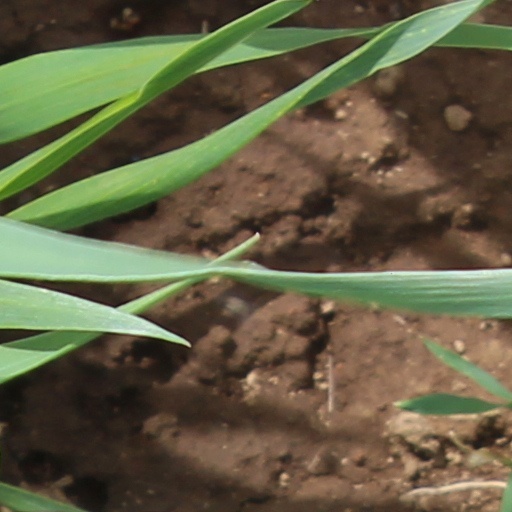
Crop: wheat